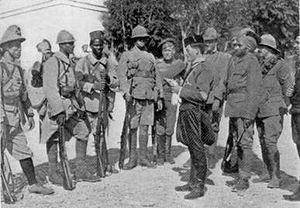
Raffaele Belluzzi est un homme politique et un patriote italien du Risorgimento.
L'expédition de Salonique, aussi nommée Front d'Orient, Front de Salonique ou Front de Macédoine, est une opération menée par les armées alliées à partir du port grec macédonien de Salonique pendant la Première Guerre mondiale. Elle était destinée :
Abdul Salam Rocketi est un ancien combattant moudjahidin et commandant taliban. Il s'est depuis éloigné des talibans pour se lancer en politique en participant en 2005 à l'élection au Parlement afghan et à l'élection présidentielle afghane de 2009.
Un militaire est un membre des forces armées « régulières », c'est-à-dire d'une institution de défense des intérêts stratégiques d'un État. On emploie également le terme soldat lorsqu'il s'agit d'un combattant, le terme mercenaires étant réservé aux combattants irréguliers recrutés sans statut particulier le temps d'un conflit ou même d'une opération.